Holy Cross Inns Court Vicarage

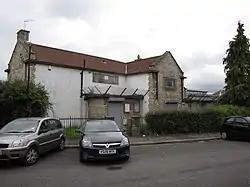

The Holy Cross Inns Court Vicarage is in the Knowle West area of Bristol, England.